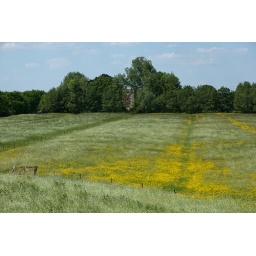
Blossoming field flowers in the landscape of the river Rhine dyke near Wijk-bij-Duurstede.